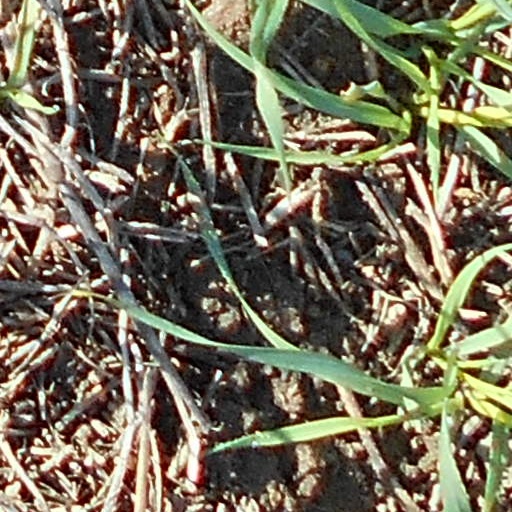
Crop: wheat